Academic fencing

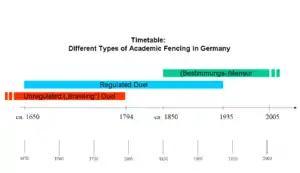
Timeline of academic fencing in Germany

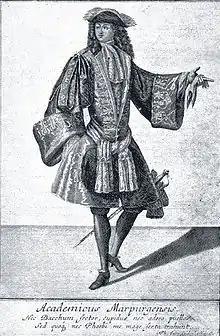
Marburg student of about 1700

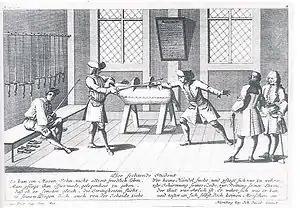
Fencing lesson at the university fencing school in Altdorf, 1725

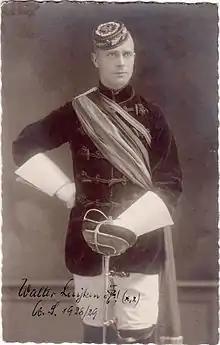
Corporate student of the "Agronomia" in Bonn 1928/1929

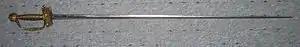
Typical smallsword of the 1740s

Starting in Spain at the end of the 15th century, the dueling sword (rapier) became a regular part of the attire of noblemen throughout Europe. In the Holy Roman Empire, this became usual among students, as well. Brawling and fighting were regular occupations of students in the German-speaking areas during the early modern period. In line with developments in the aristocracy and the military, regulated duels were introduced to the academic environment, as well. The basis of this was the conviction that being a student meant being something different from the rest of the population. Students wore special clothes, developed special kinds of festivities, sang student songs, and fought duels, sometimes spontaneously (so-called , French "meeting" or "combat"), sometimes according to strict regulations called (French "how"). The weapons used were the same as those employed in civilian dueling, being at first the rapier and later the smallsword (court sword, dress sword), which was seen as part of the dress and always at hand as a side arm.